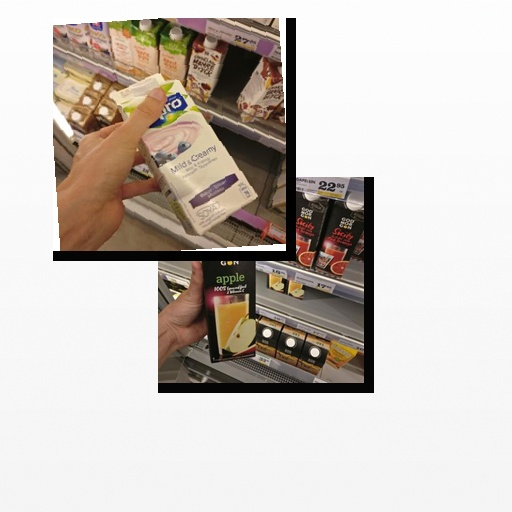
Food items: blueberry_soy_yogurt, apple_juice